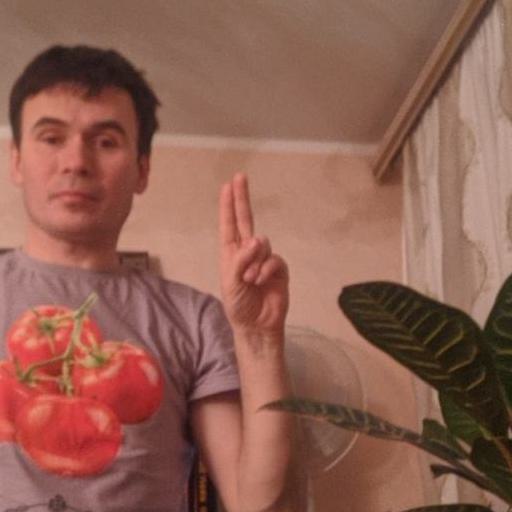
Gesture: two_up